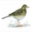
Label: bird